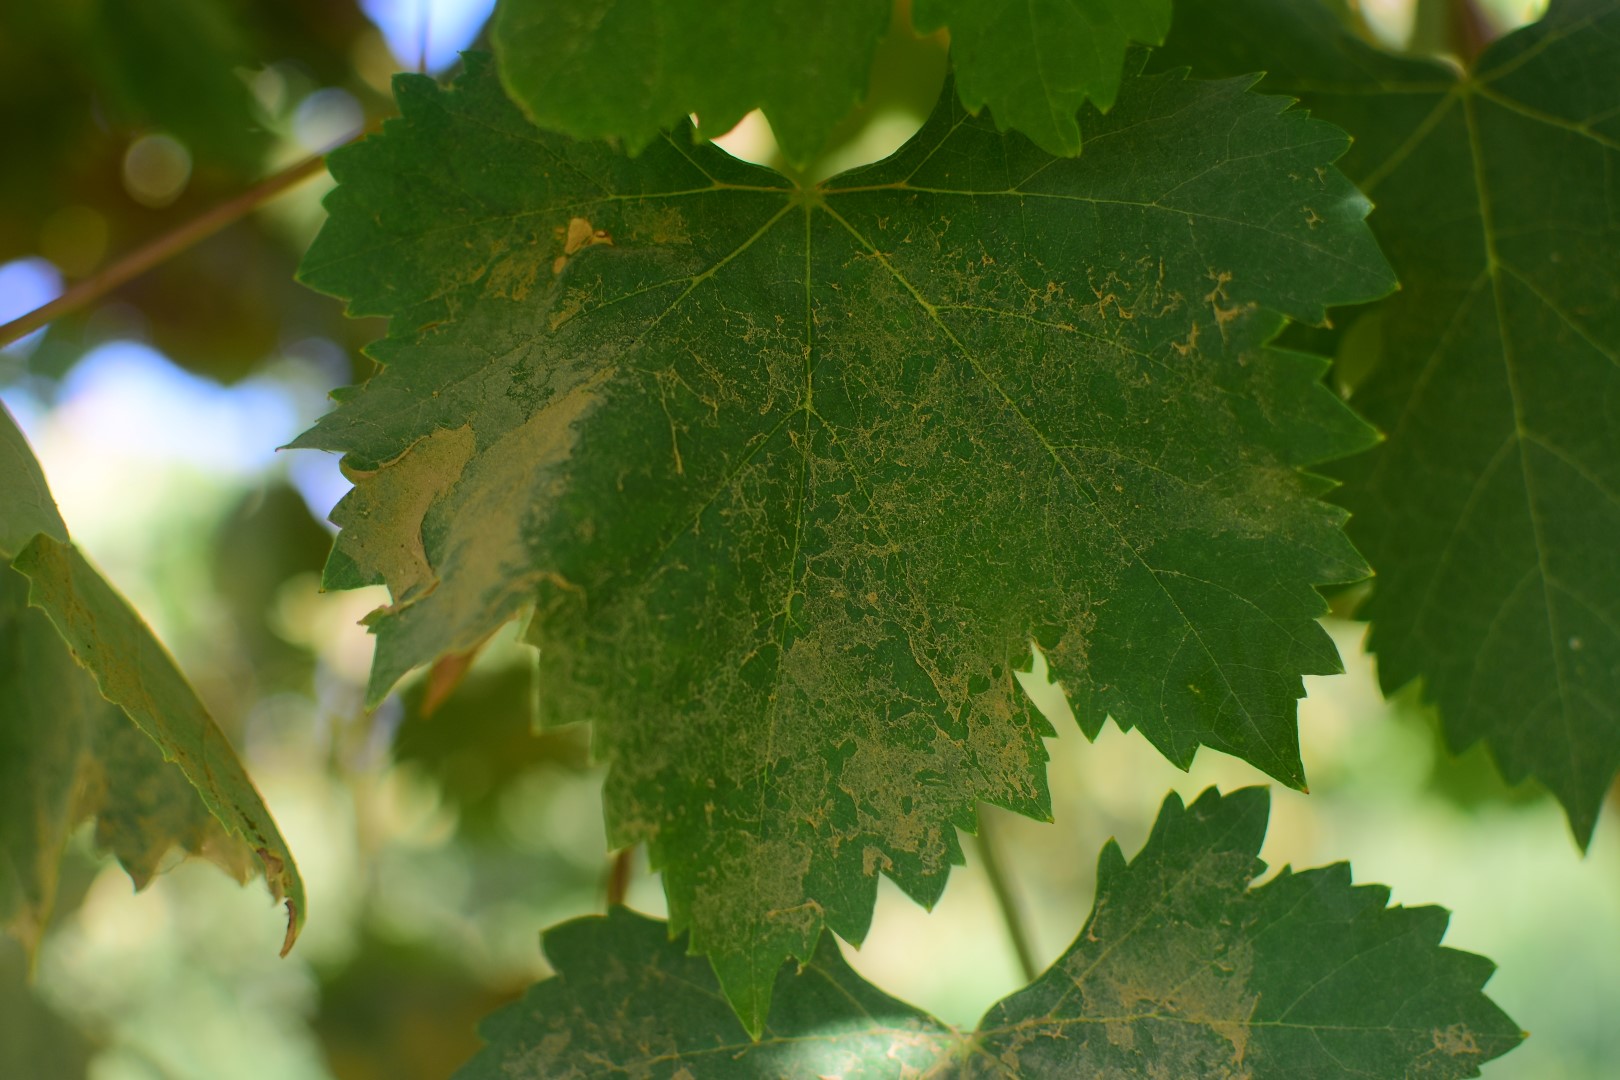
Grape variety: Deas Al-Annz